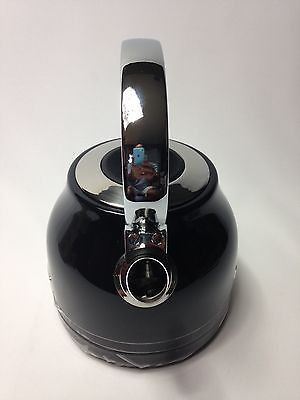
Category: kettle